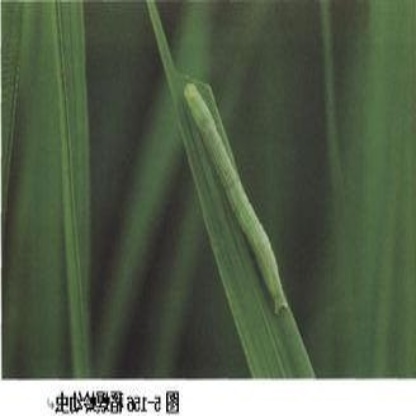
Nhãn: Sâu cuốn lá lớn ( Rice skipper)